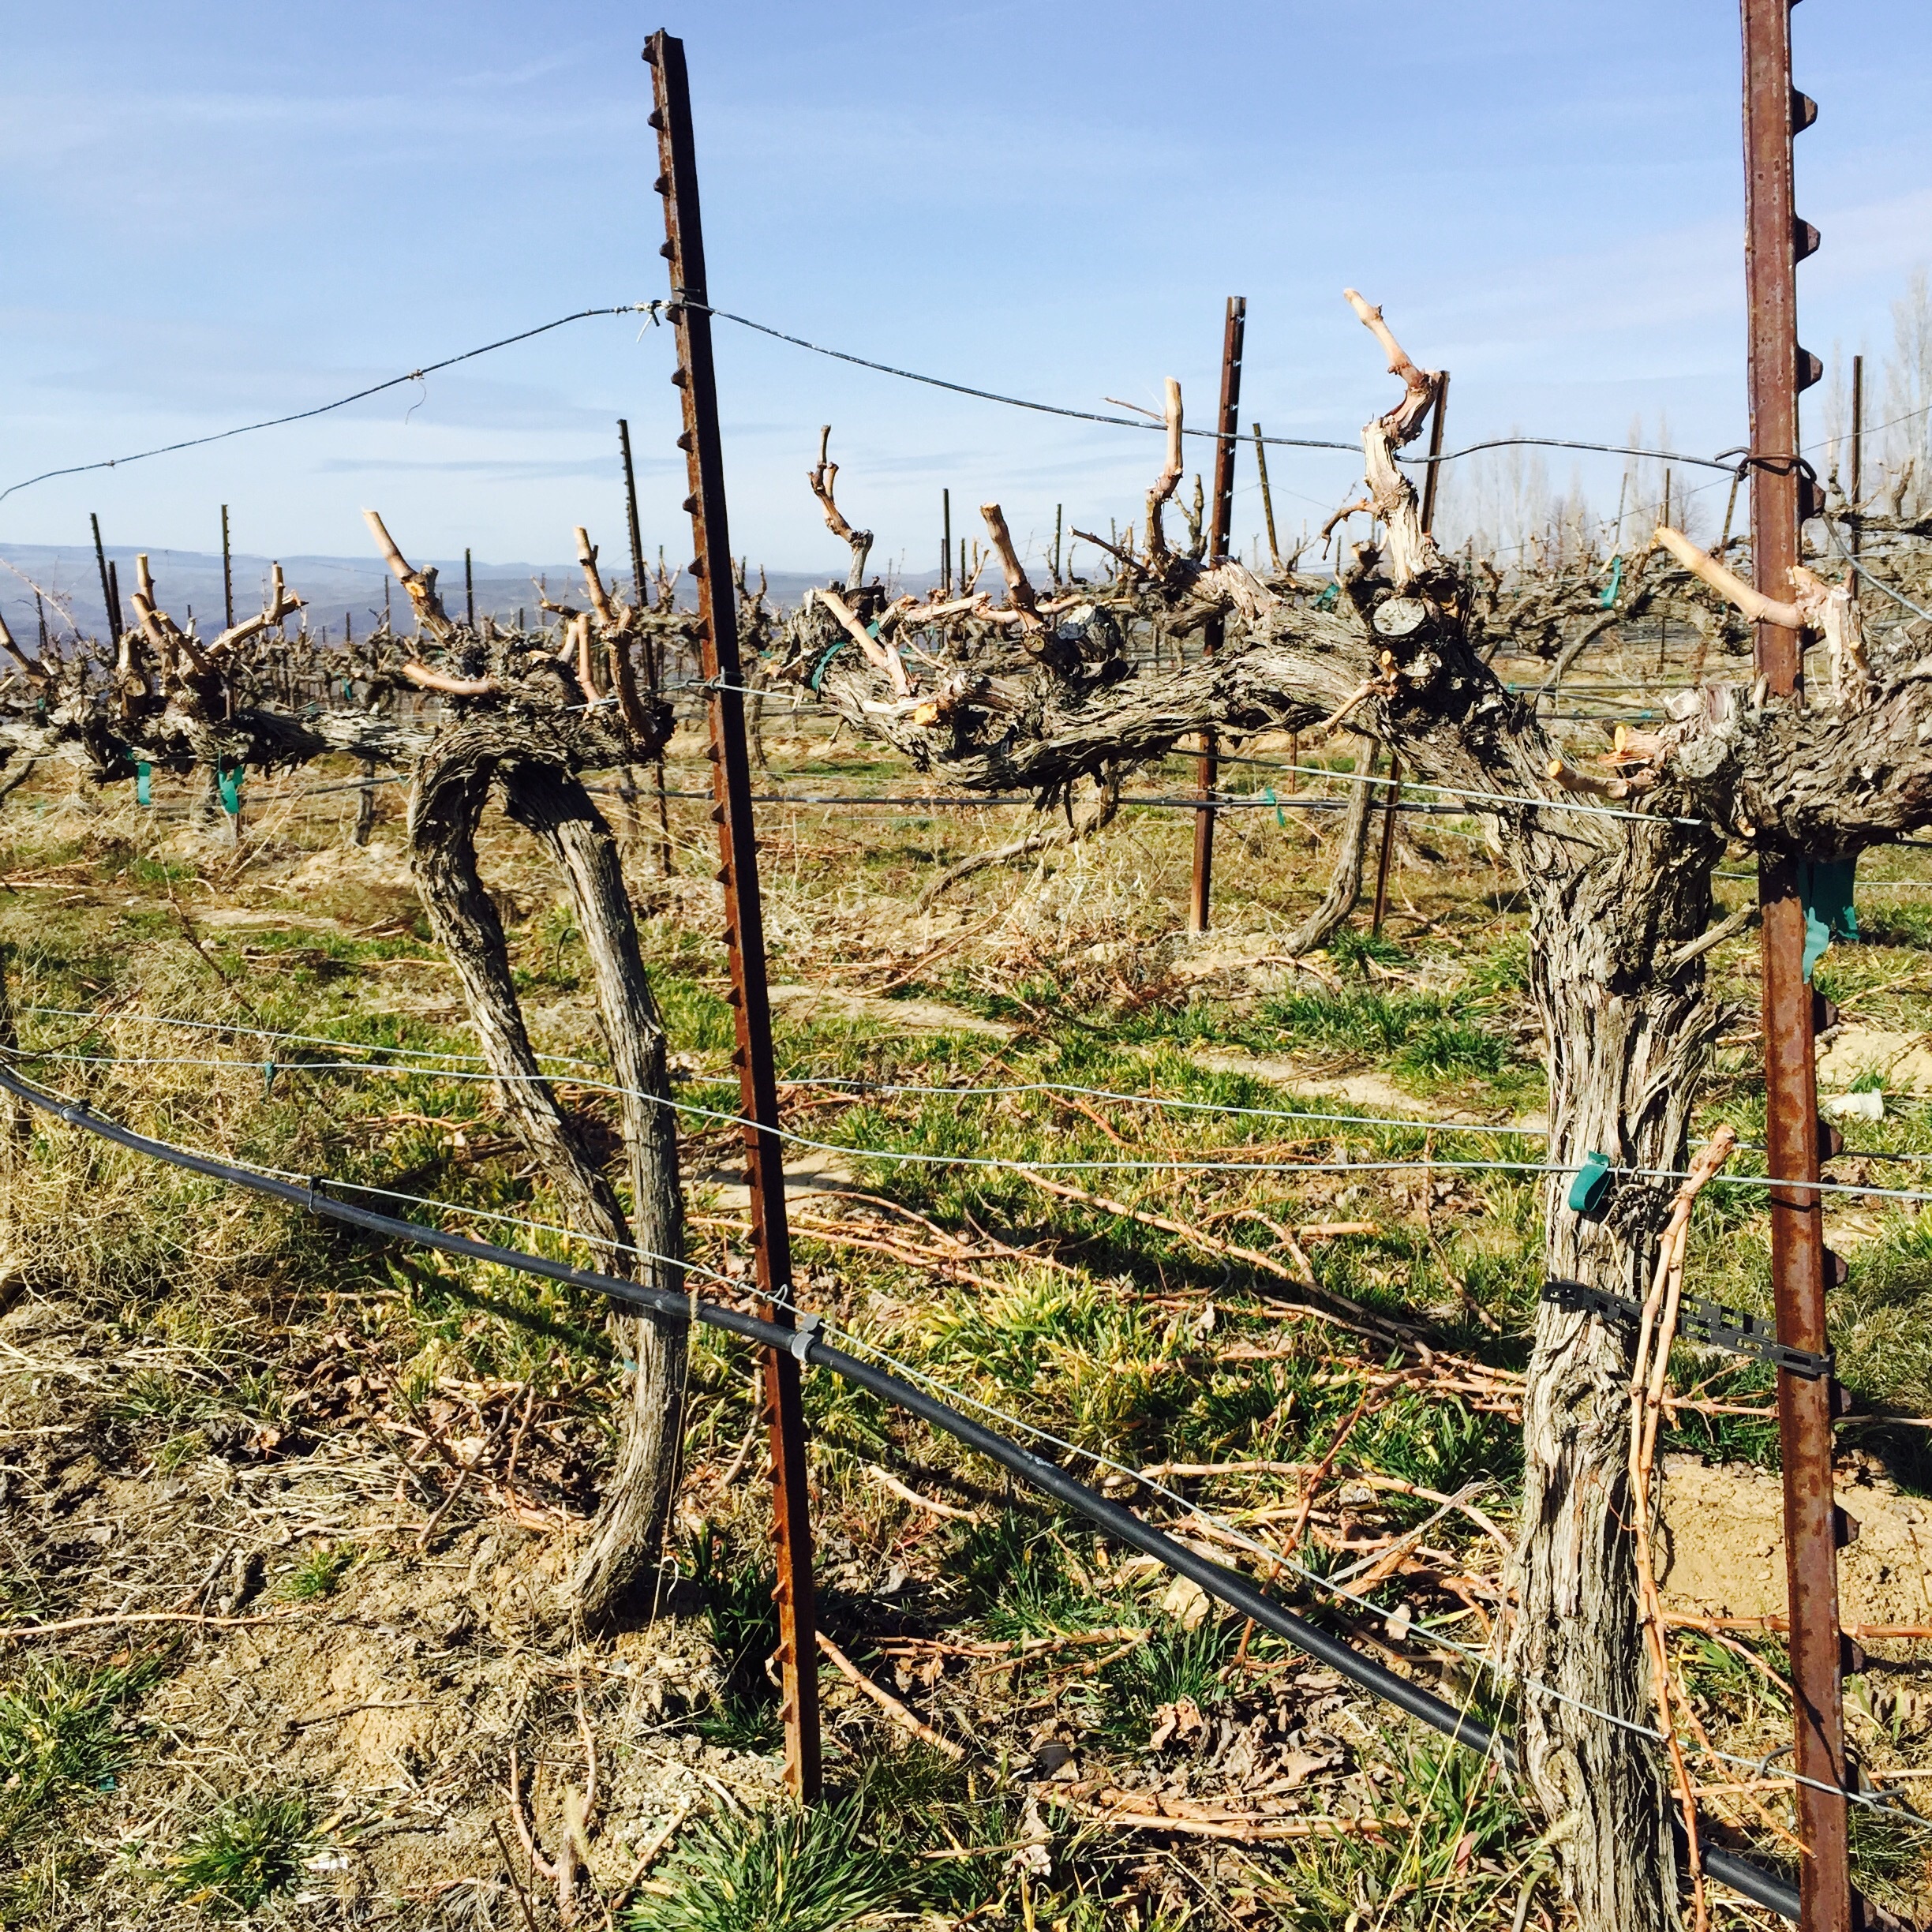
tree, nature, fence, plant, track, vineyard, fruit, green, agriculture, grapevine, vines, grapes, winery, rural area, woody plant, outdoor structure, home fencing